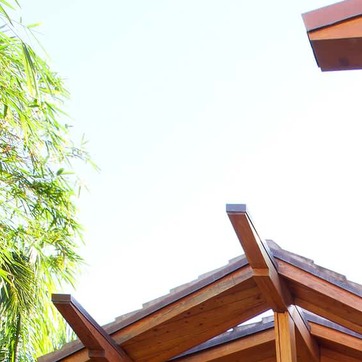
Material: sky